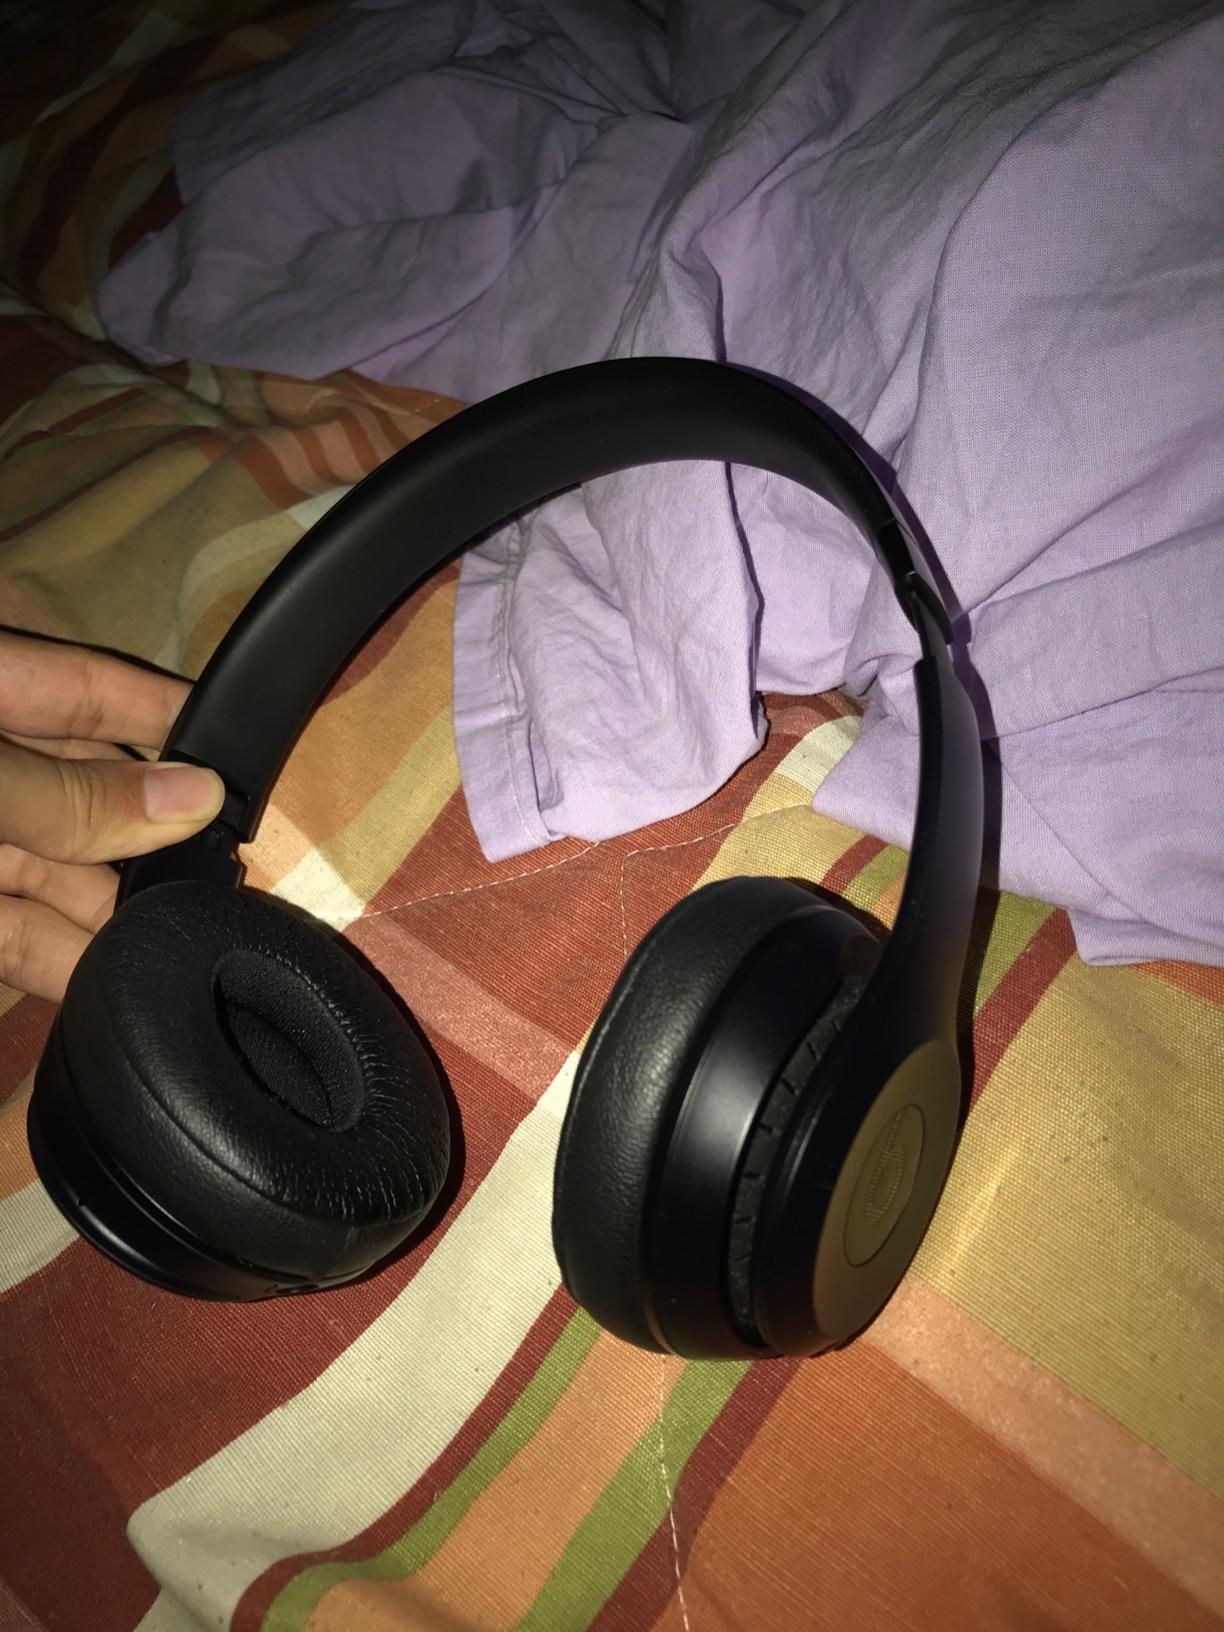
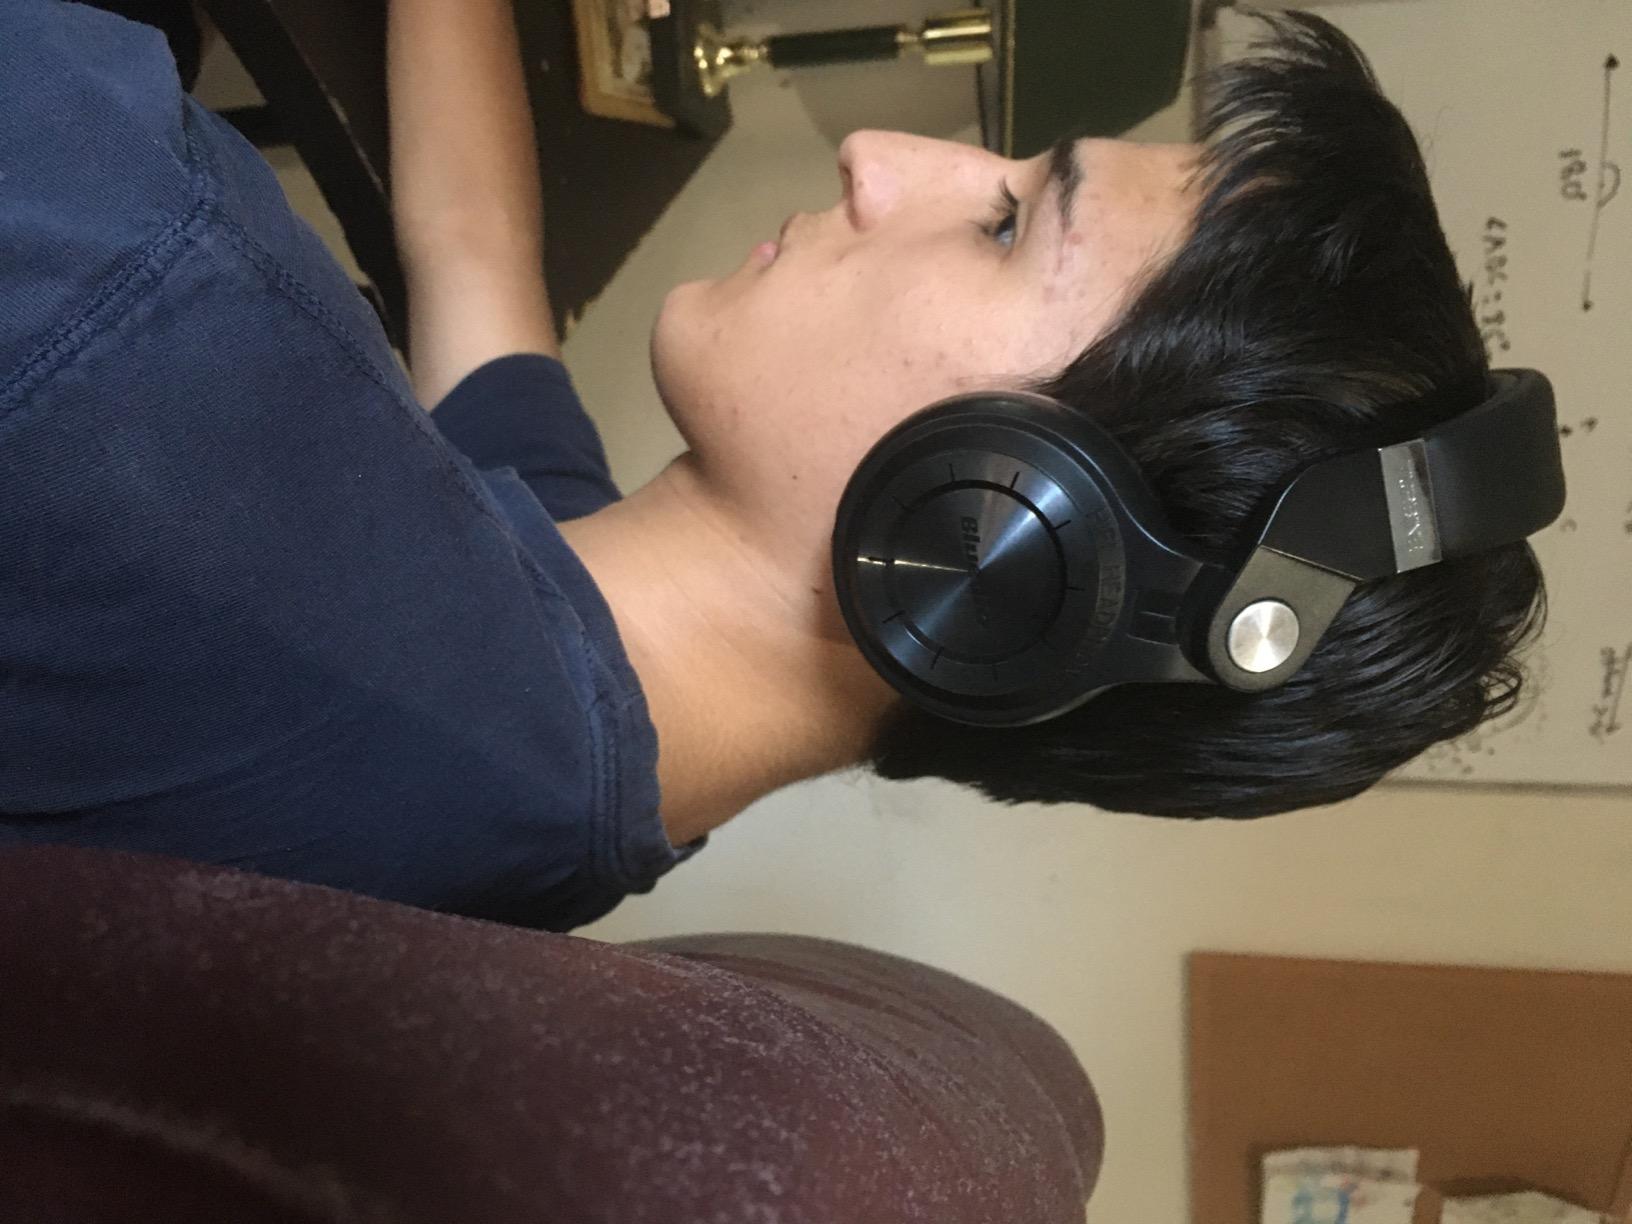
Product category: headphones
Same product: no